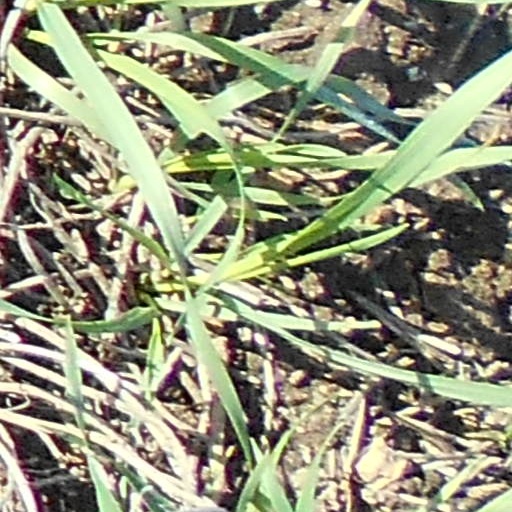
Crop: wheat